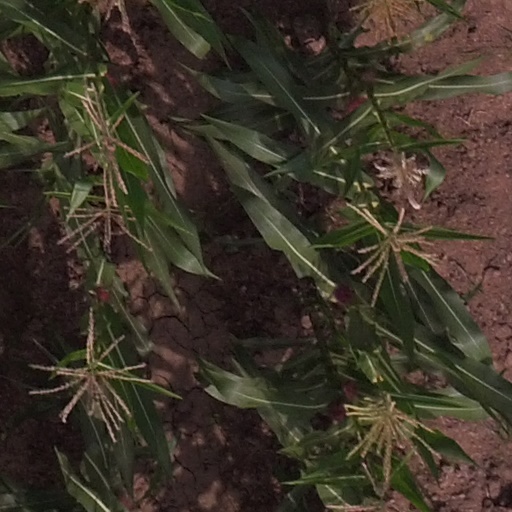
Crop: maize; corn